Brussels metropolitan area

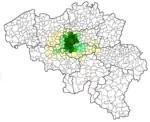
Brussels agglomeration

The Brussels metropolitan area is the metropolitan area of Brussels. The metropolitan area covers three regions with an area of .